South Korea women's national handball team

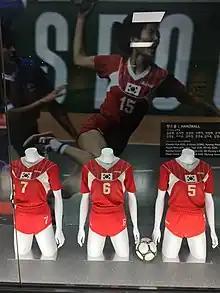
Korean handball players' uniforms at the 1988 Olympics

The South Korea women's national handball team is the national team of South Korea. Since 1984, the Korean team has not only participated constantly in Olympic Games but also ranked among the top four nations every time until 2012. Korea grabbed the gold medal in 1988 and 1992, won the silver medal in 1984, 1996, 2004 and took bronze medal in 2008. They have earned two World Championship medals so far: In 1995, they also won the World Championship title in Austria/Hungary 1995 World Women's Handball Championship, they came off third to secure the bronze medal at the Croatia in 2003 World Women's Handball Championship. It is a twelve-time Asian Champion, the tournament has been won by any other nation only twice.